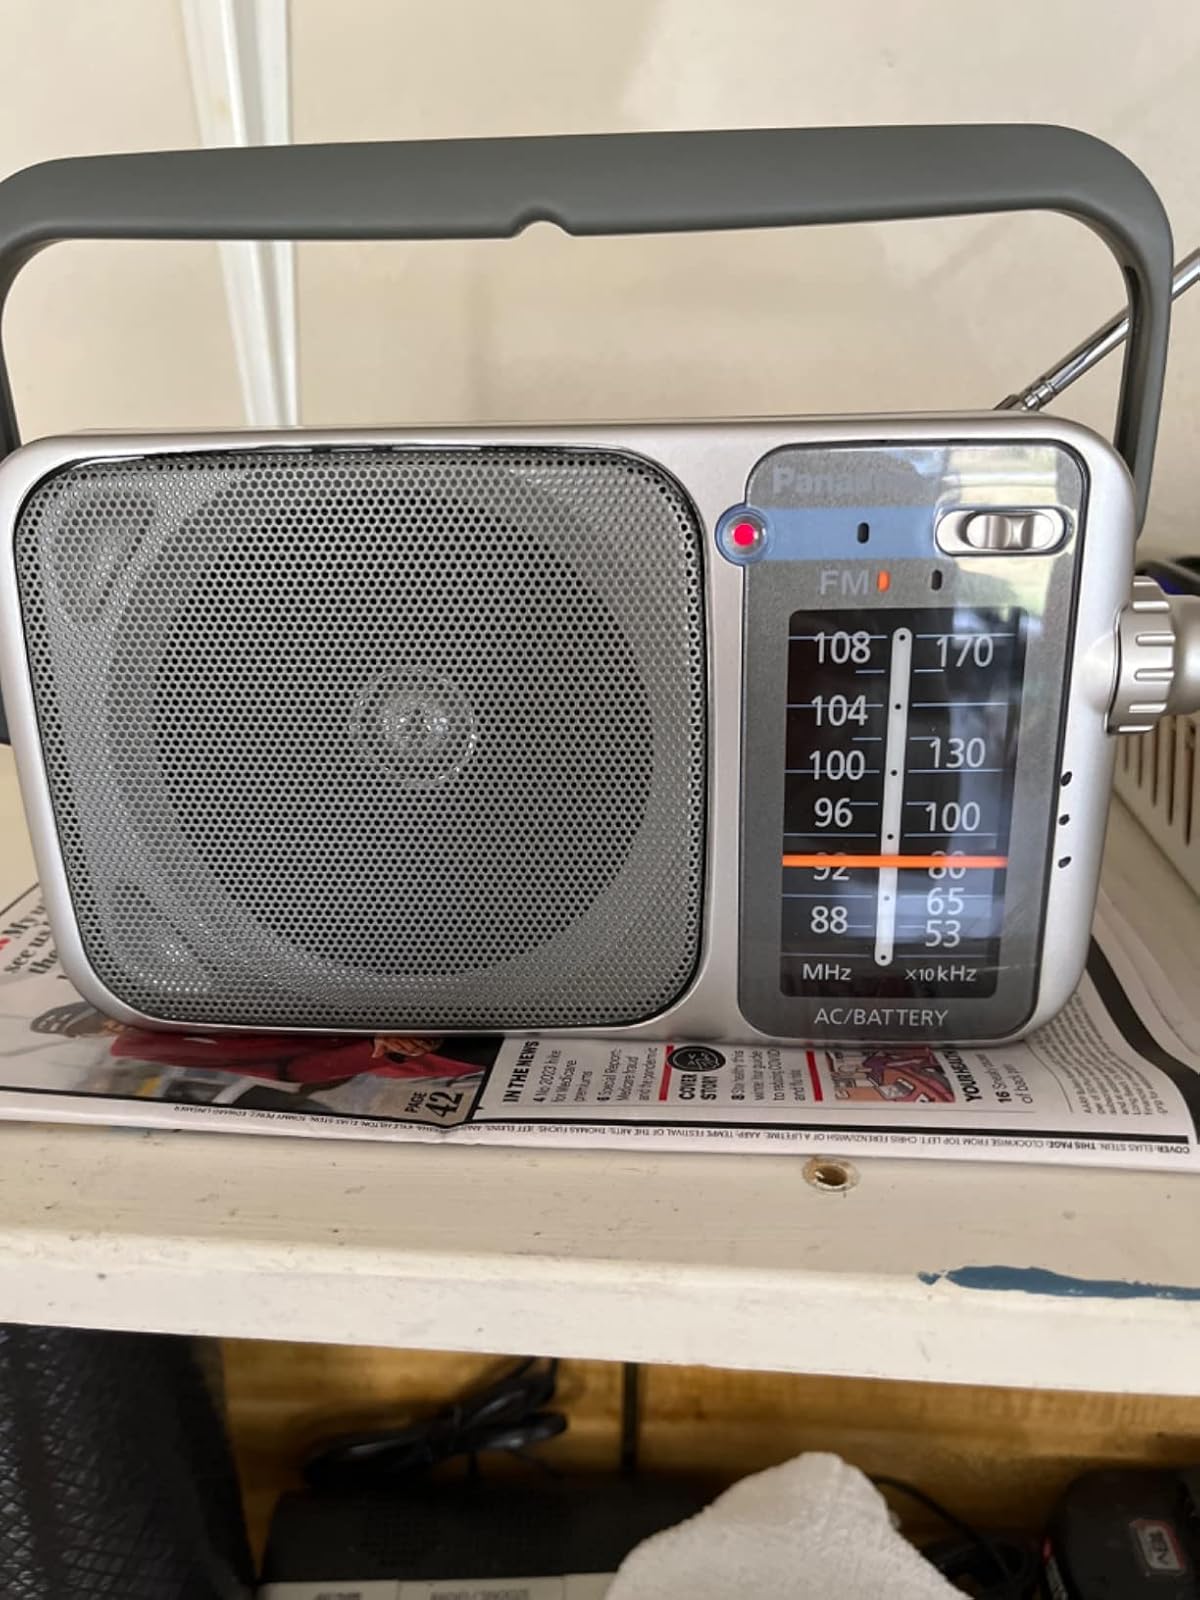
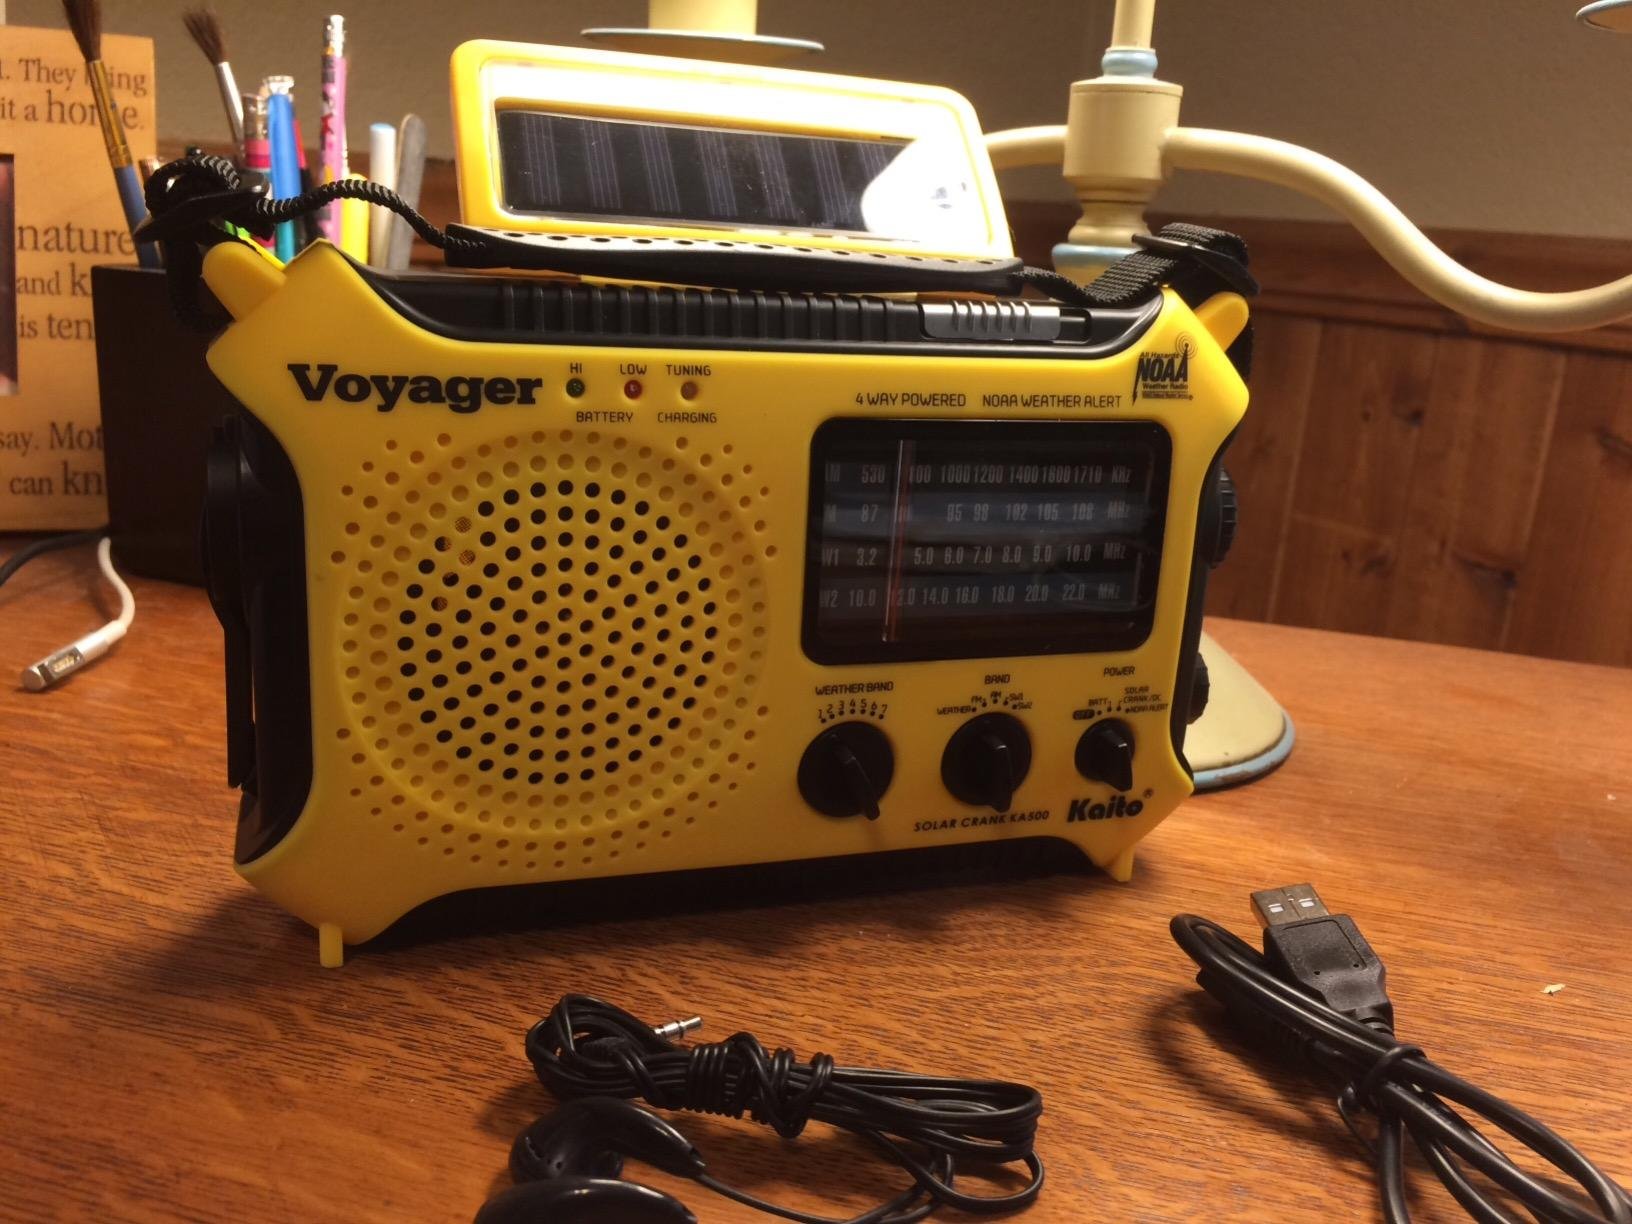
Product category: radio
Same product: no